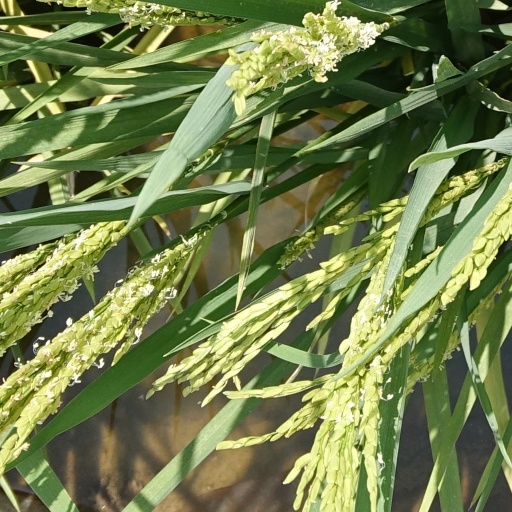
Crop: rice